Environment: real
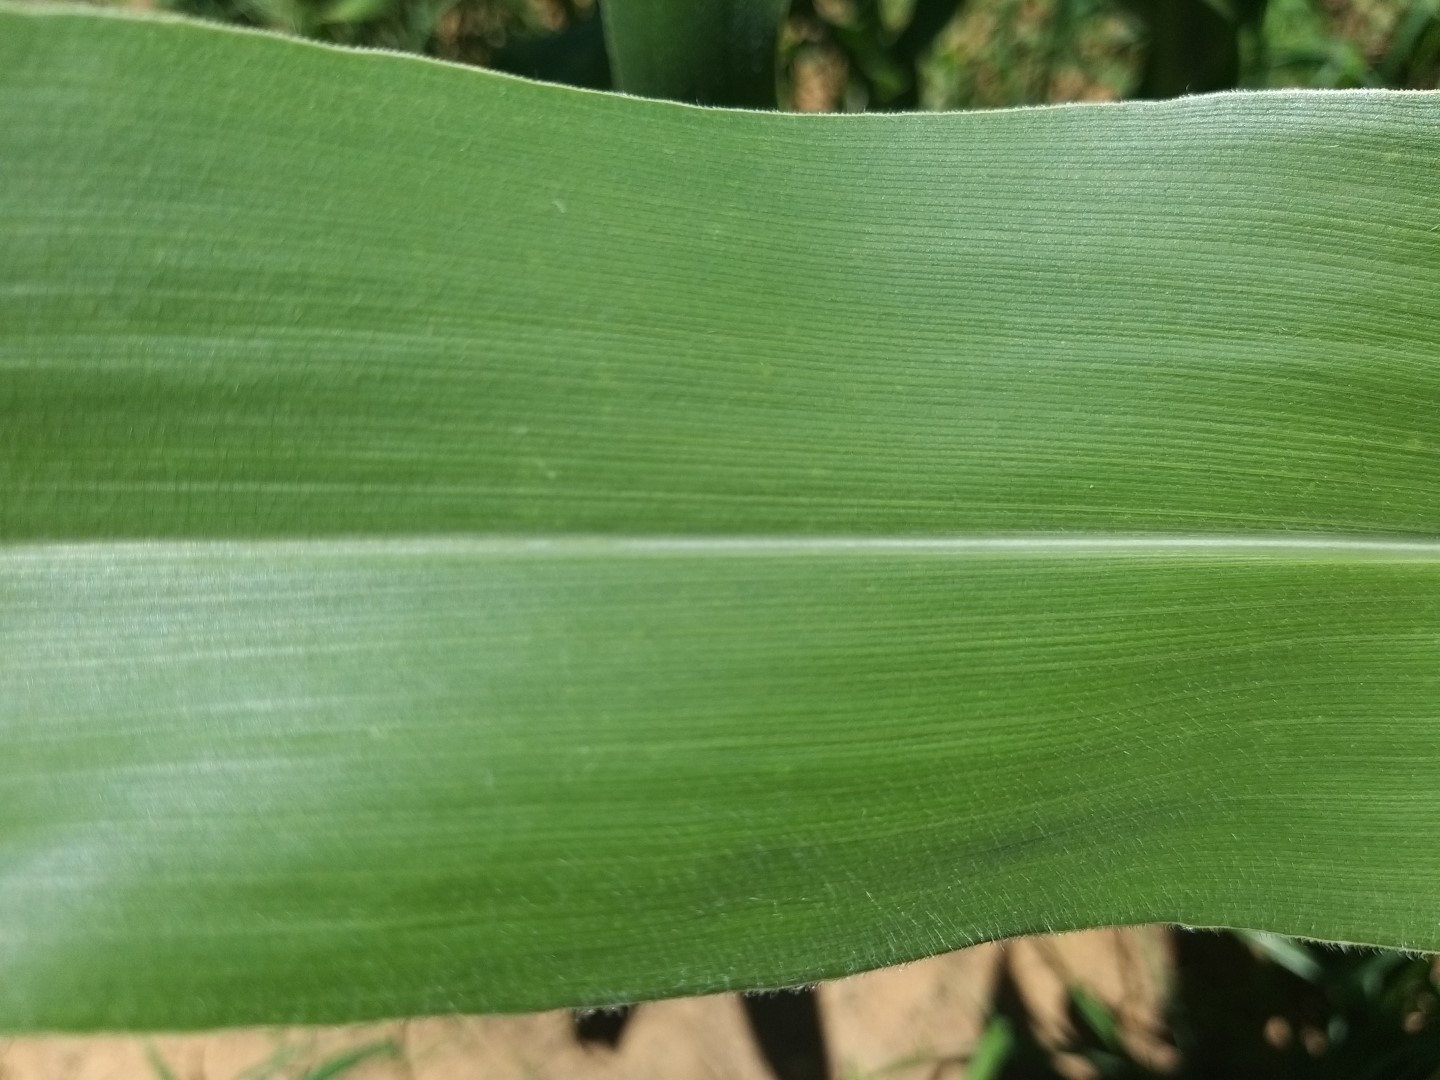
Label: healthy